Stoneman Military Trail

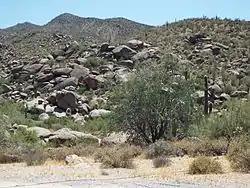
The Black Mountain in Cave Creek

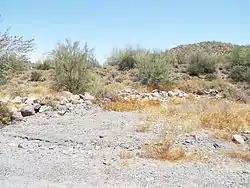
Ruins along the Stoneman Mountain Trail.

Established in 1865, Fort McDowell was continuously short on supplies and before the Stoneman Road was established, the shortages were especially acute as the connection between the forts required a long route that swung south through Phoenix and north to Prescott. With the establishment of the Stoneman Road, a day’s ride was eliminated from the trip. The new route was named after forty-eight-year-old Colonel George Stoneman, a Civil War veteran and career Army man by way of West Point. He was assigned to Arizona in May, 1870 and although he was relieved of his Arizona duties one year later, his establishment of the road between Fort McDowell and Fort Whipple was a major accomplishment of his brief command. Stoneman was a trailblazer and sought a way to Prescott that would avoid the southern route. He found his route by following an old Indian trail that covered part of the distance. The trail was widened into a rocky road that led northwest from Fort McDowell through what is now McDowell Mountain Regional Park, and passed to the north of Pinnacle Peak. It’s believed that soldiers may have camped in the area which is now near 136th Street and Rio Verde Drive.